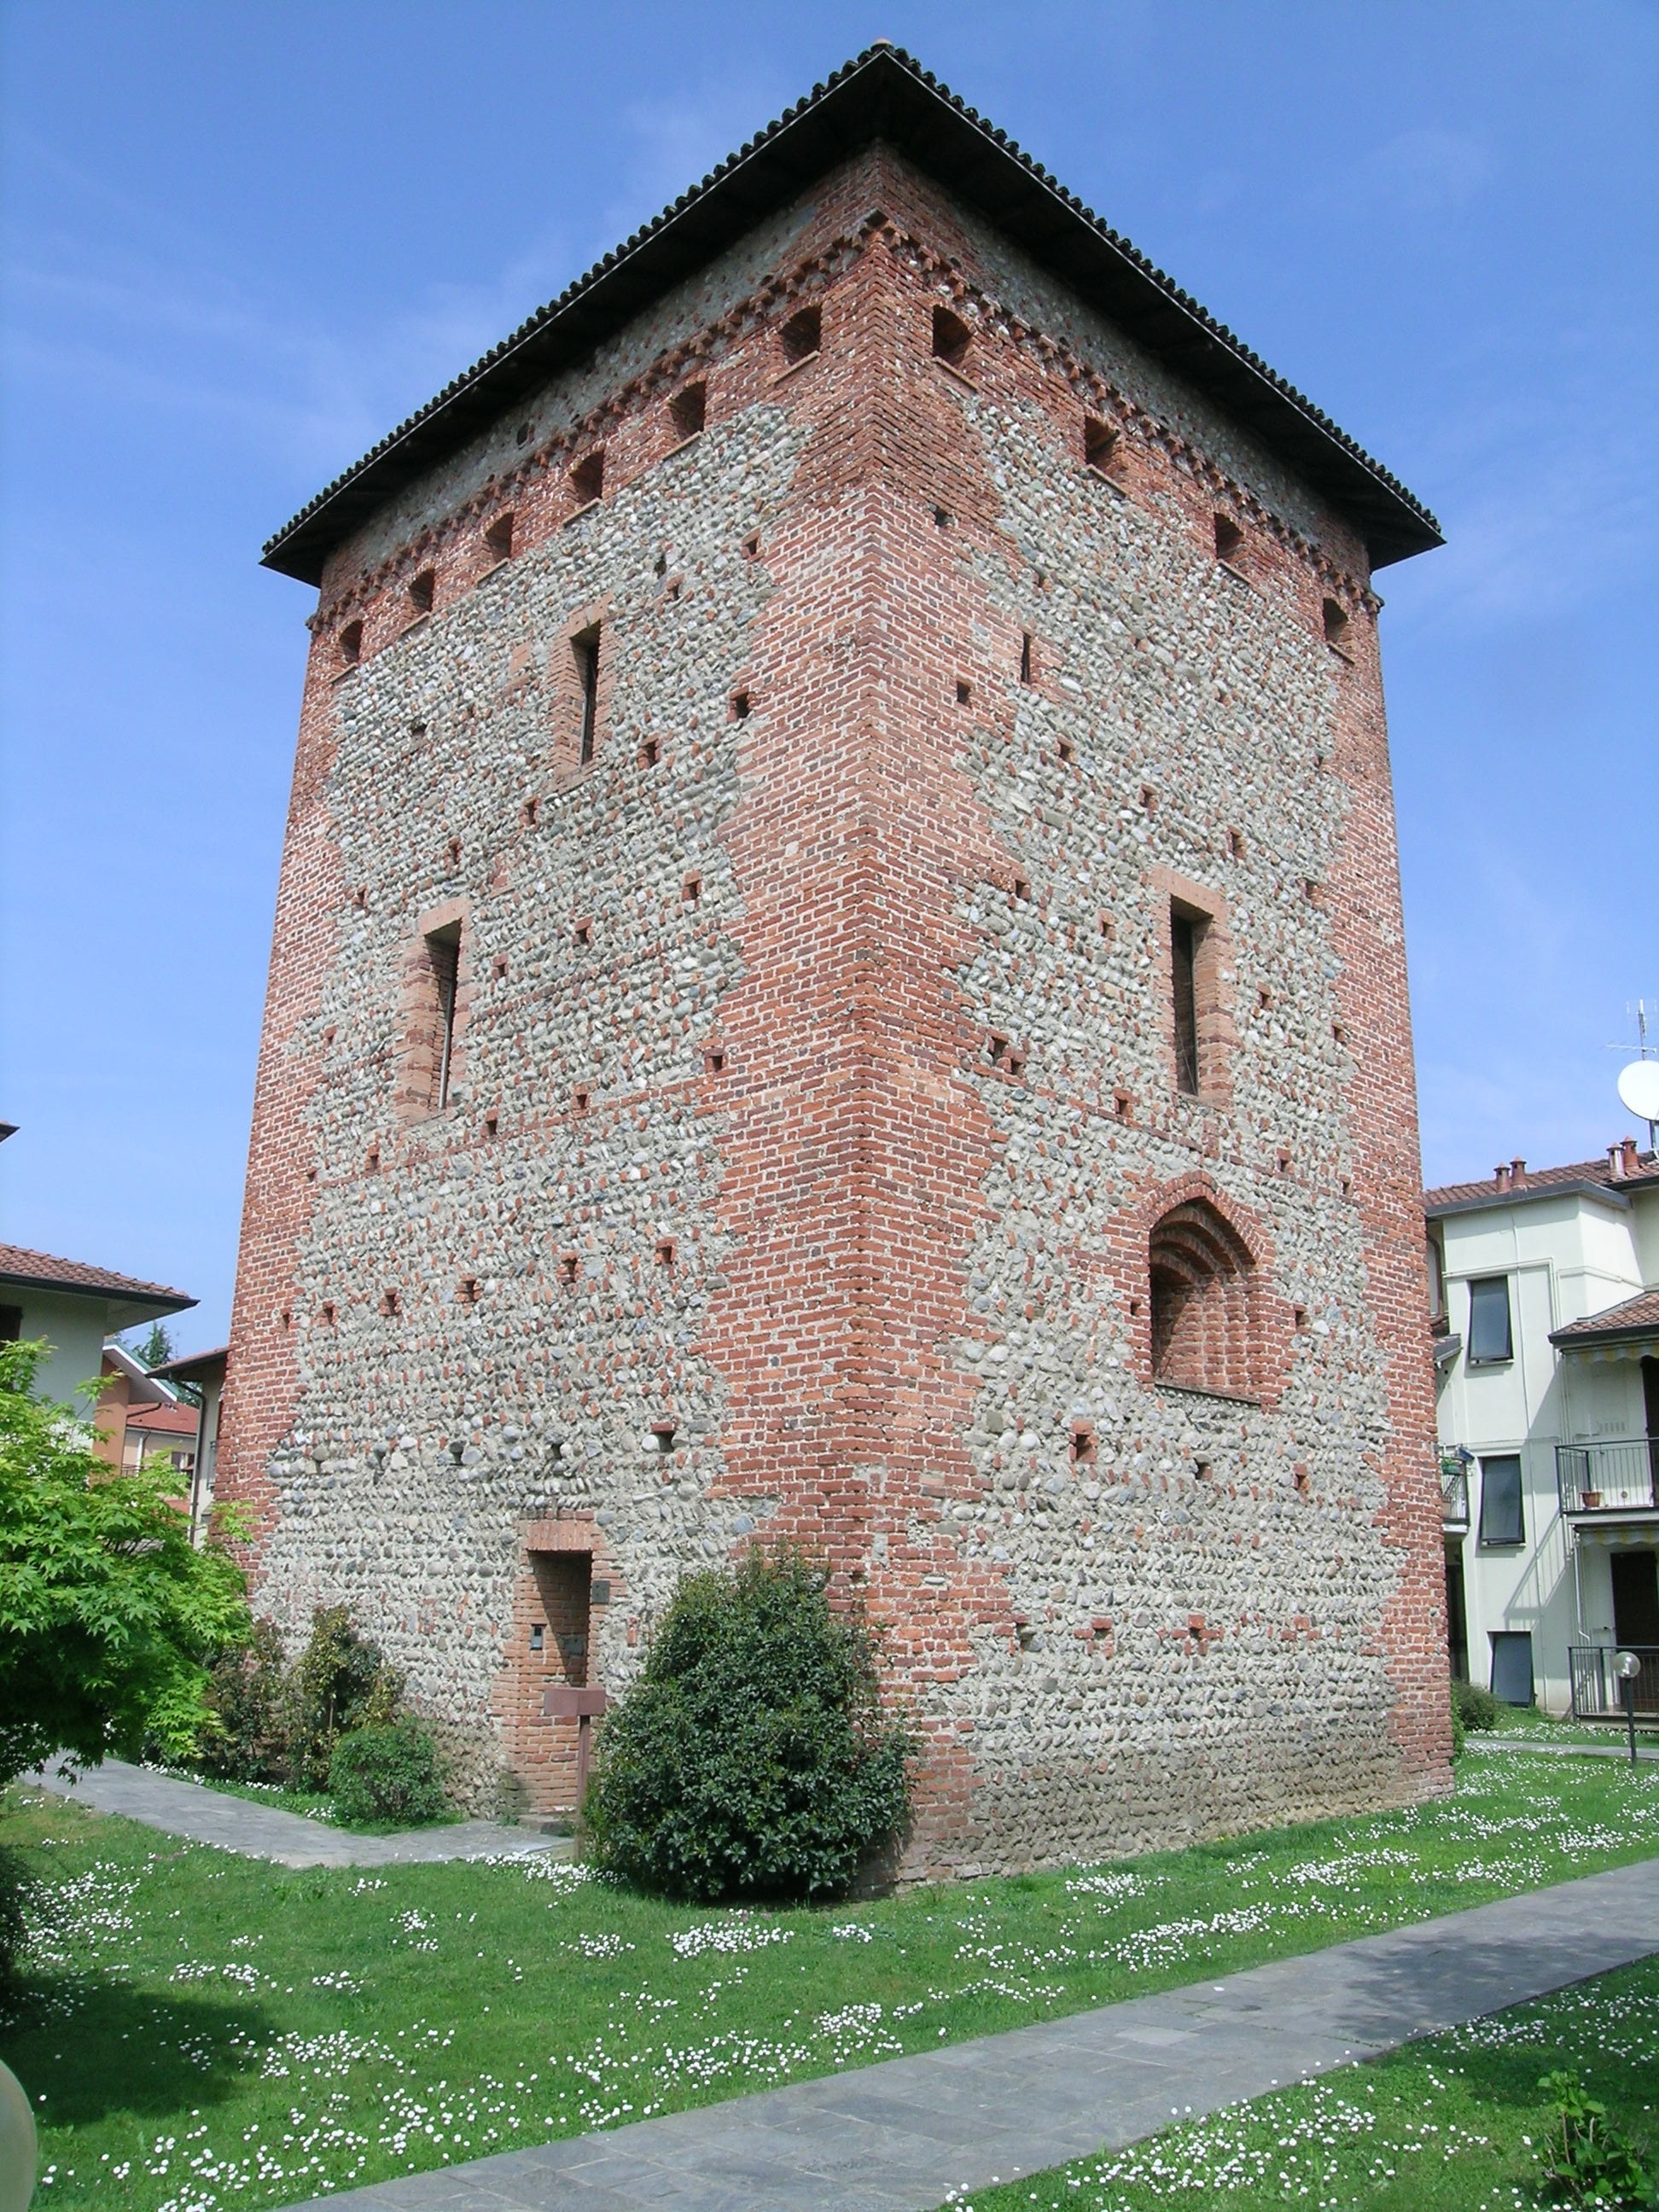
building, chateau, tower, castle, church, chapel, place of worship, monastery, torre, estate, medieval tower, spanish missions in california